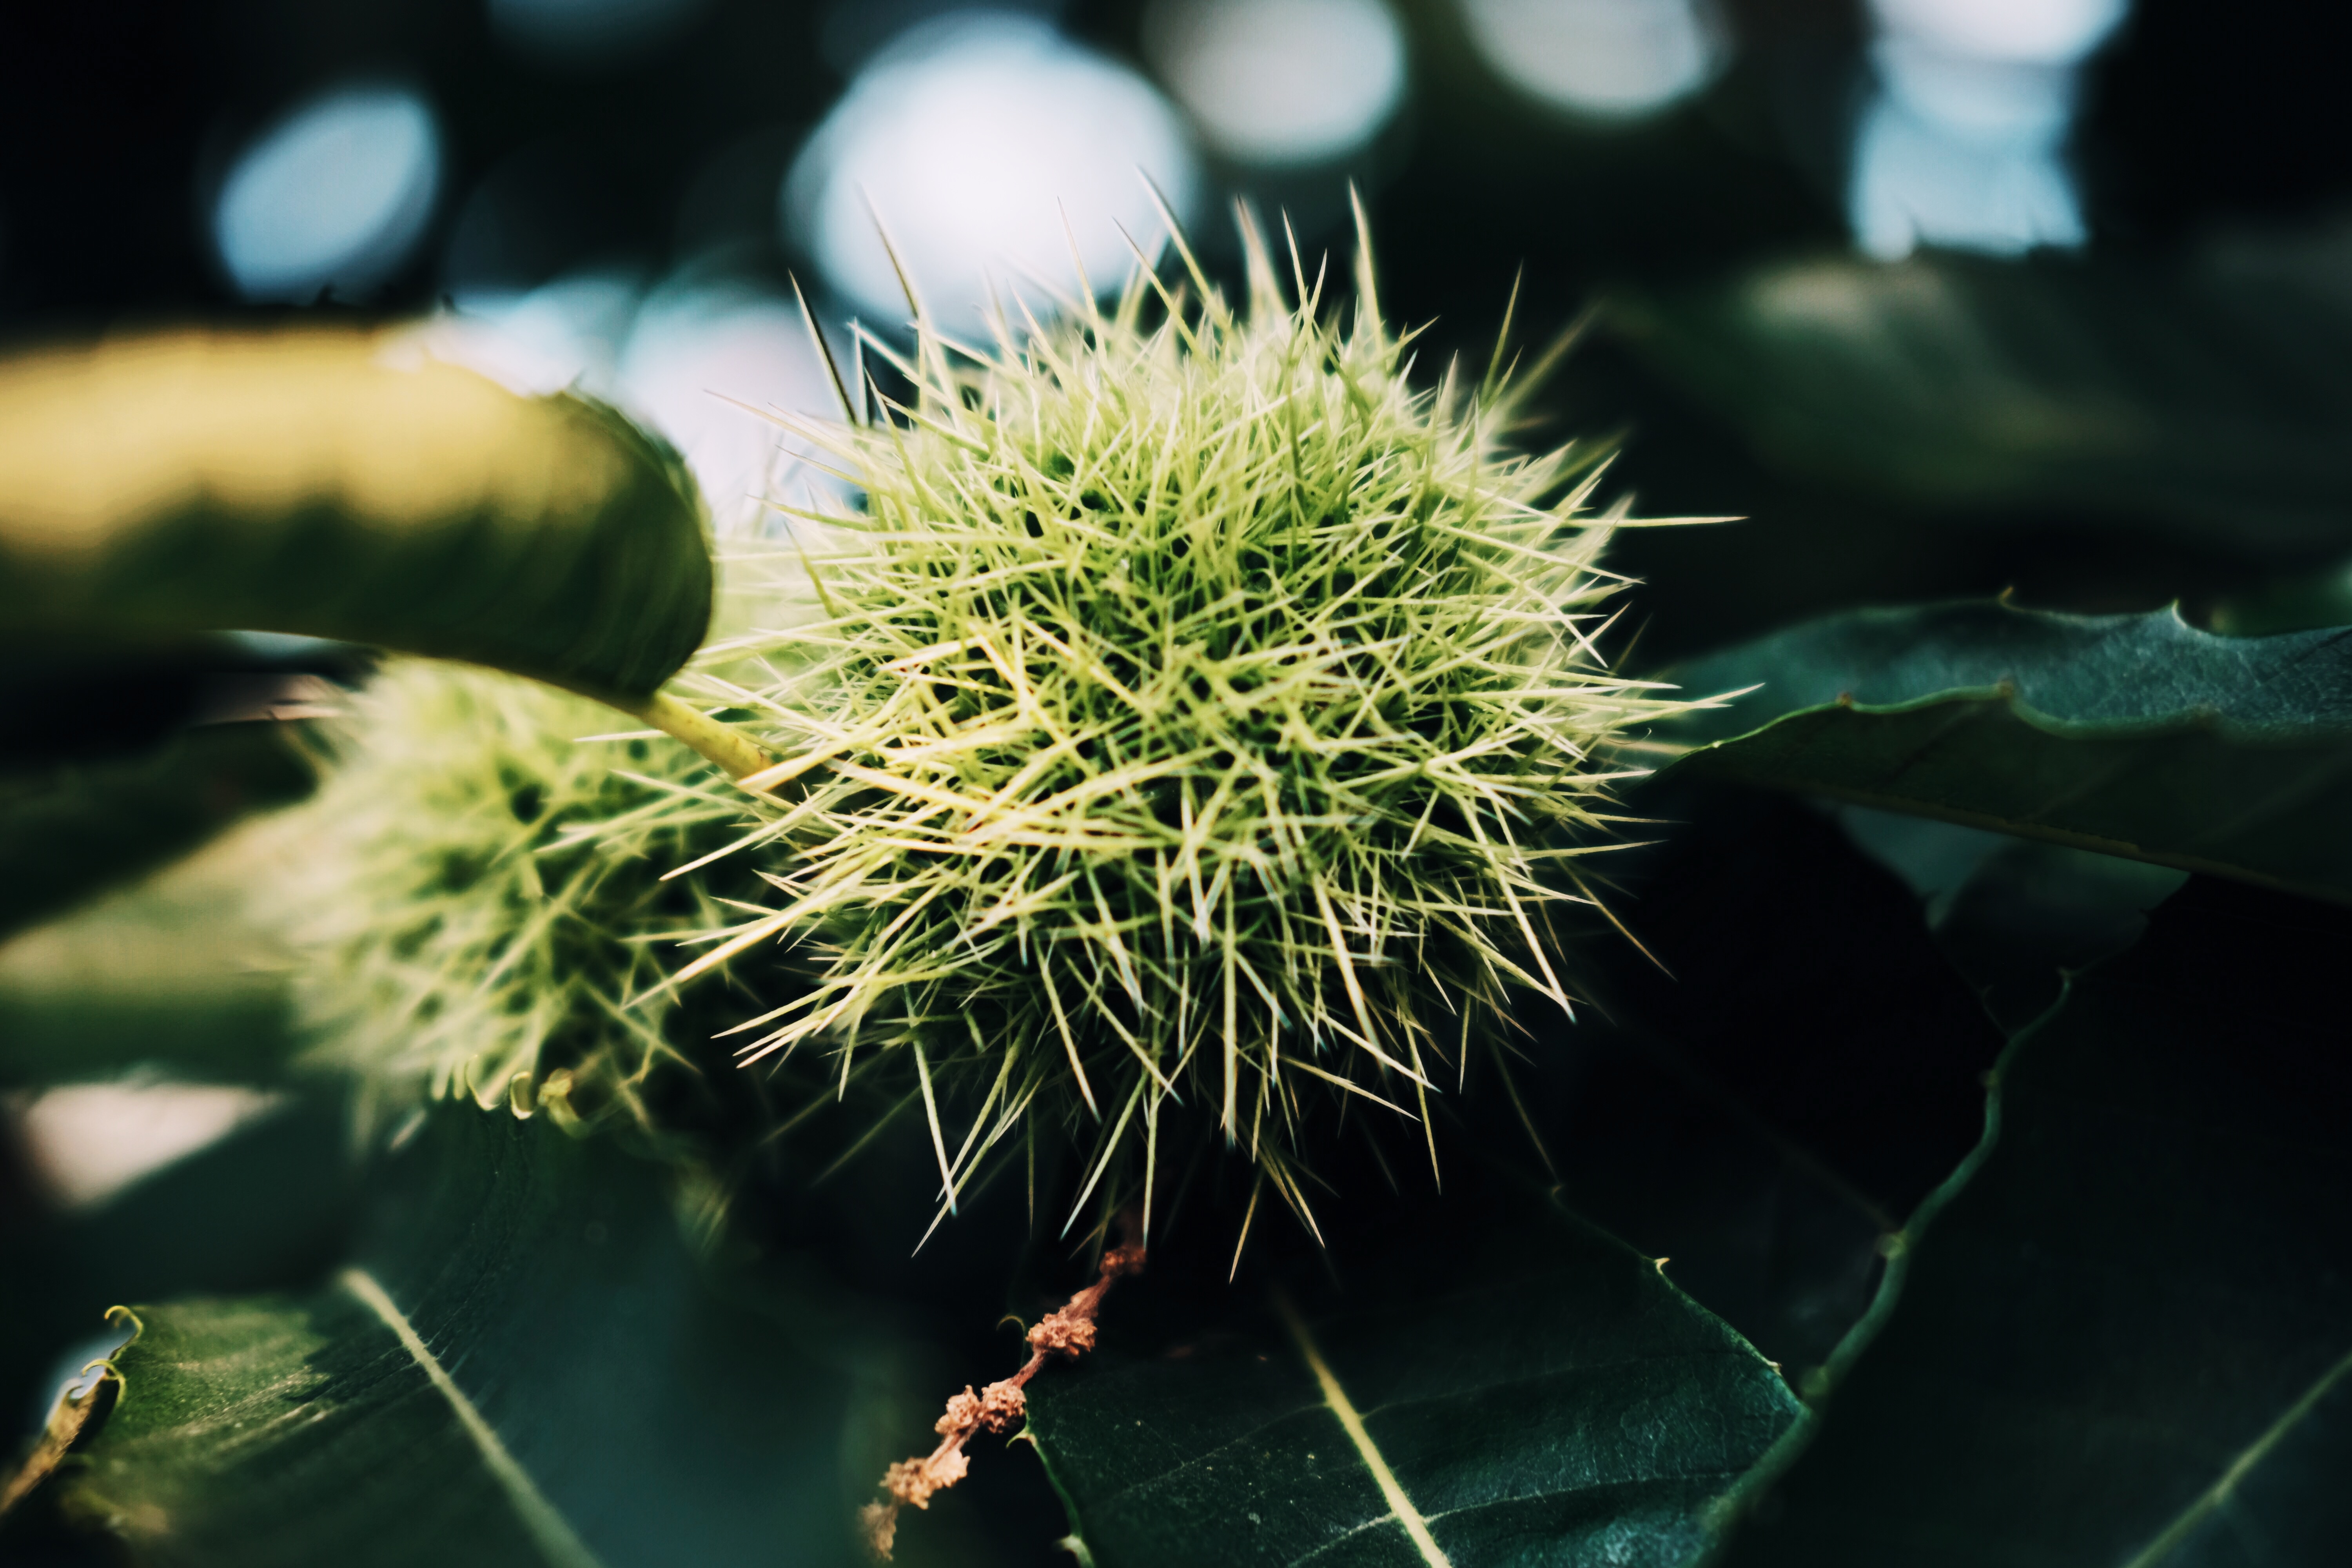
nature, branch, plant, photography, leaf, flower, green, produce, botany, flora, close up, macro photography, flowering plant, plant stem, land plant, thorns spines and prickles